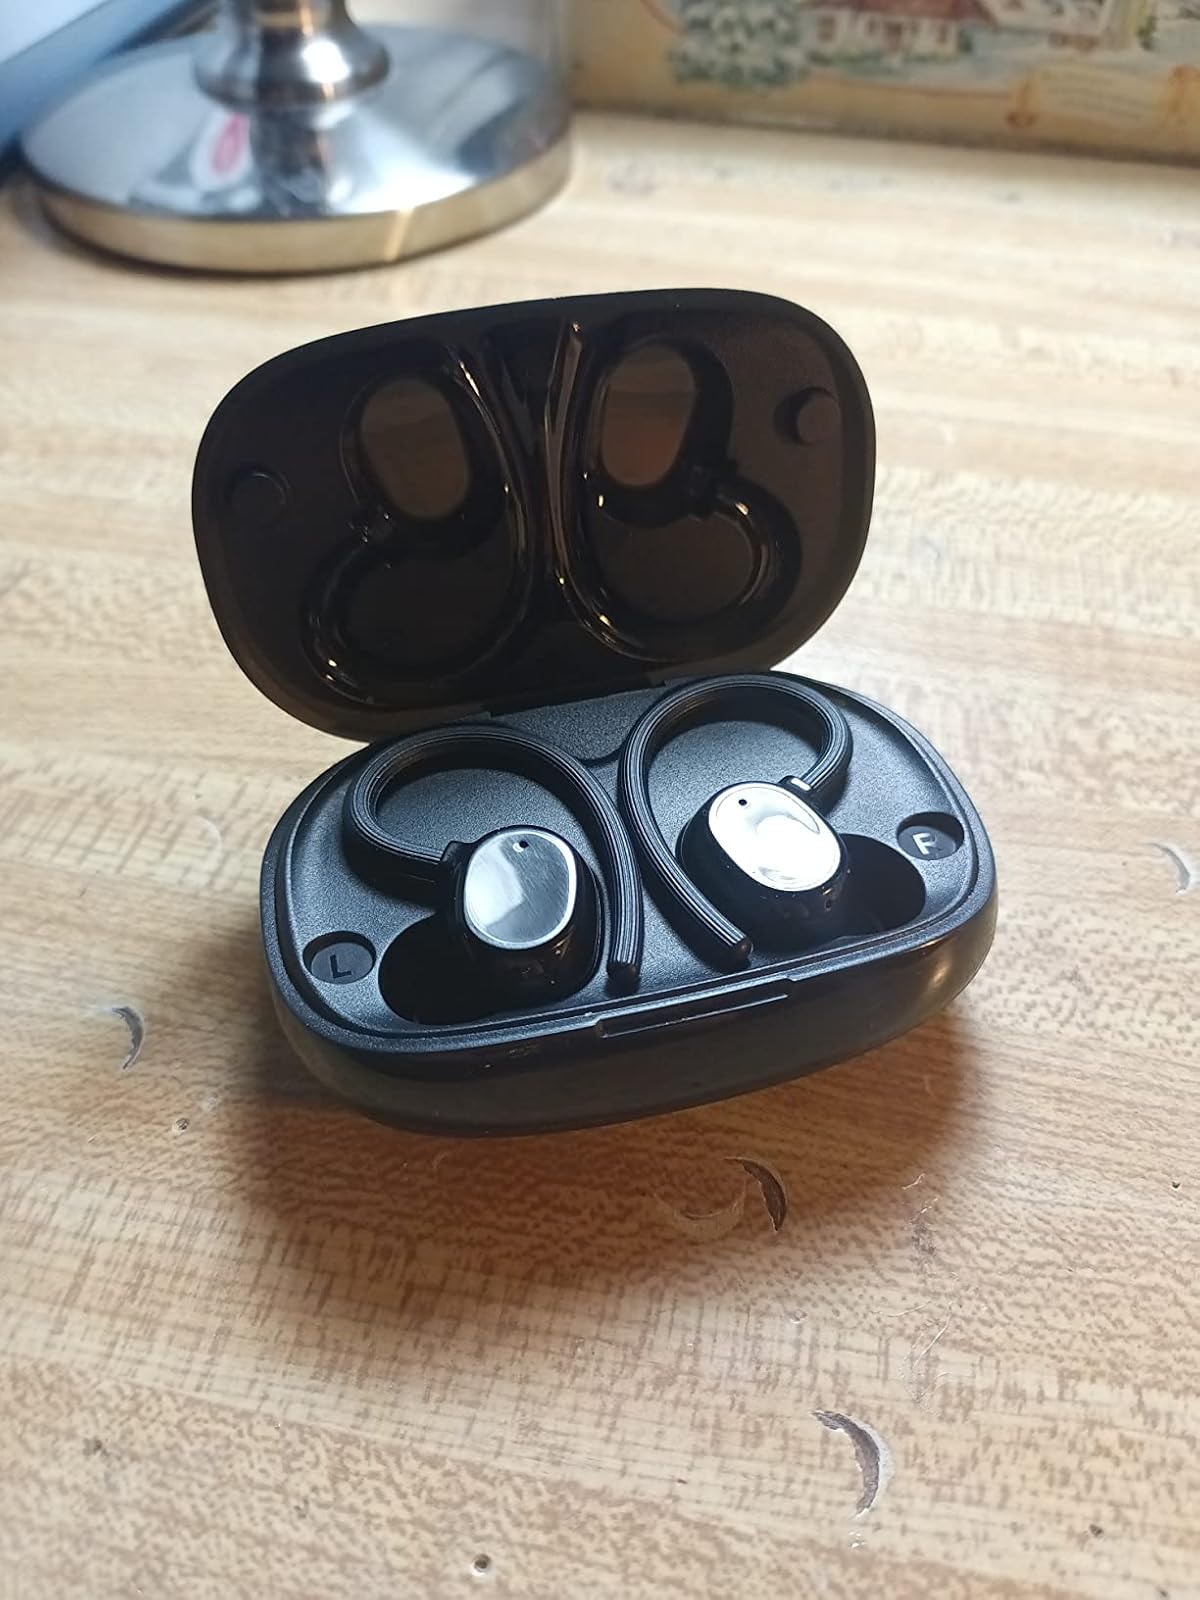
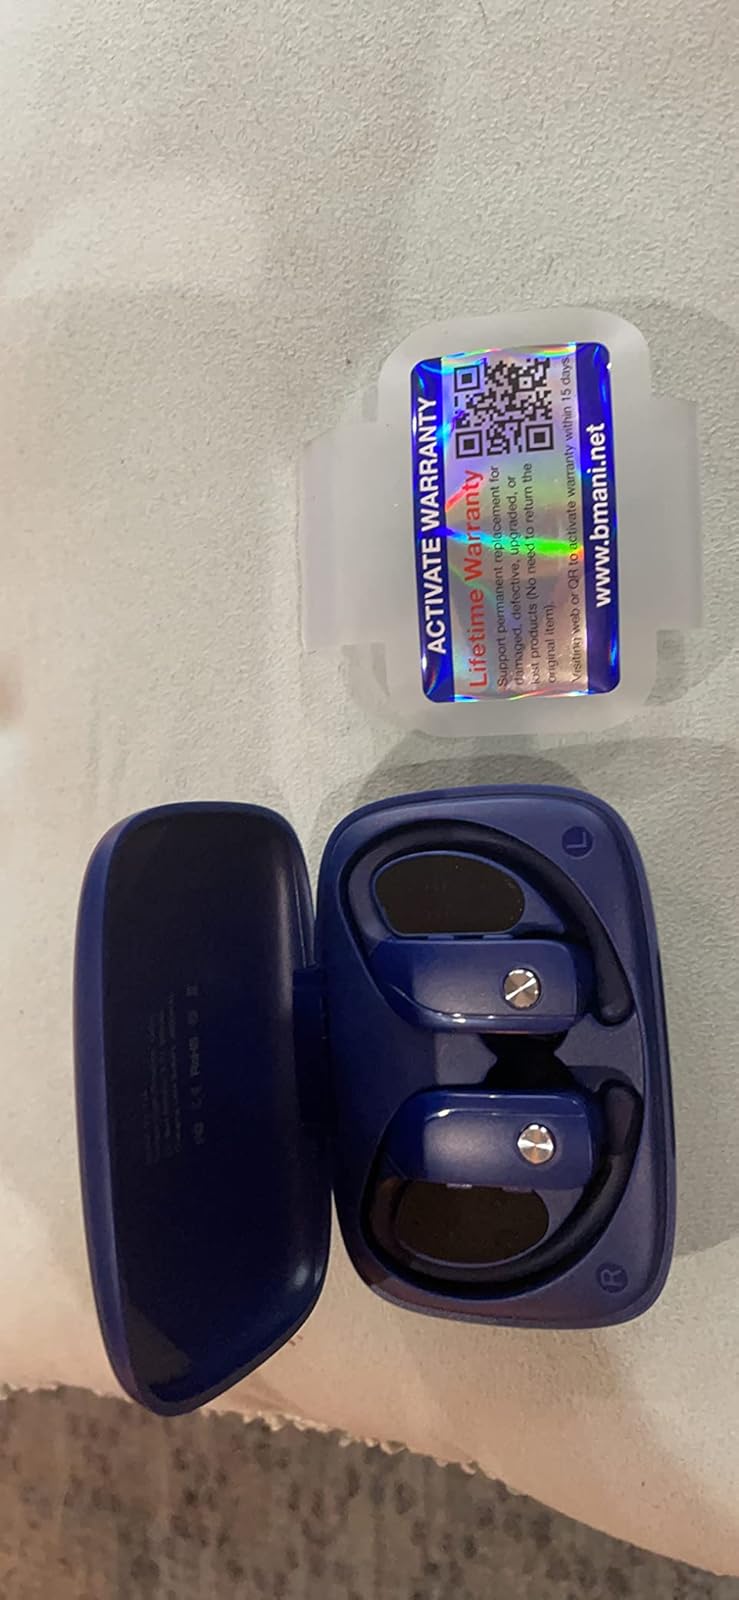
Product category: earbuds
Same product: no